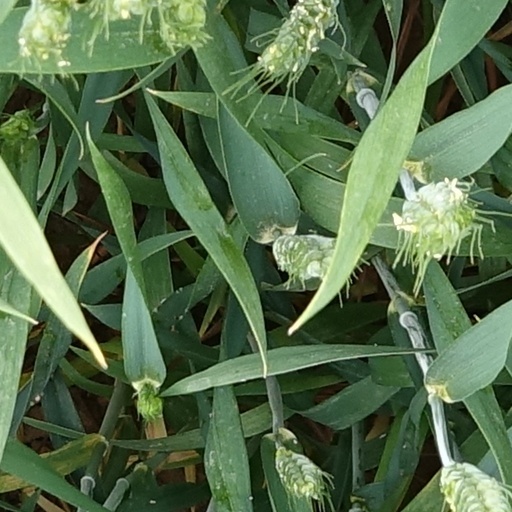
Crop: wheat